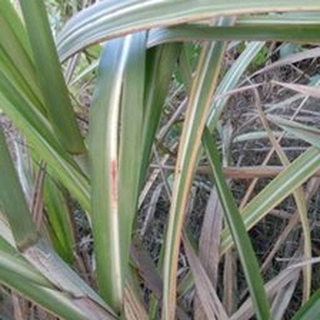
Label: sugarcane_red_rot